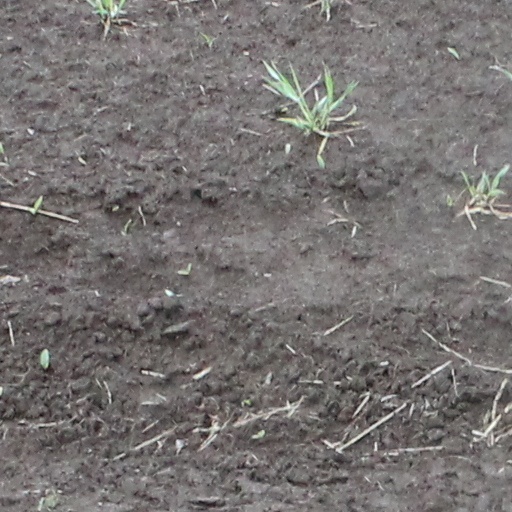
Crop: wheat